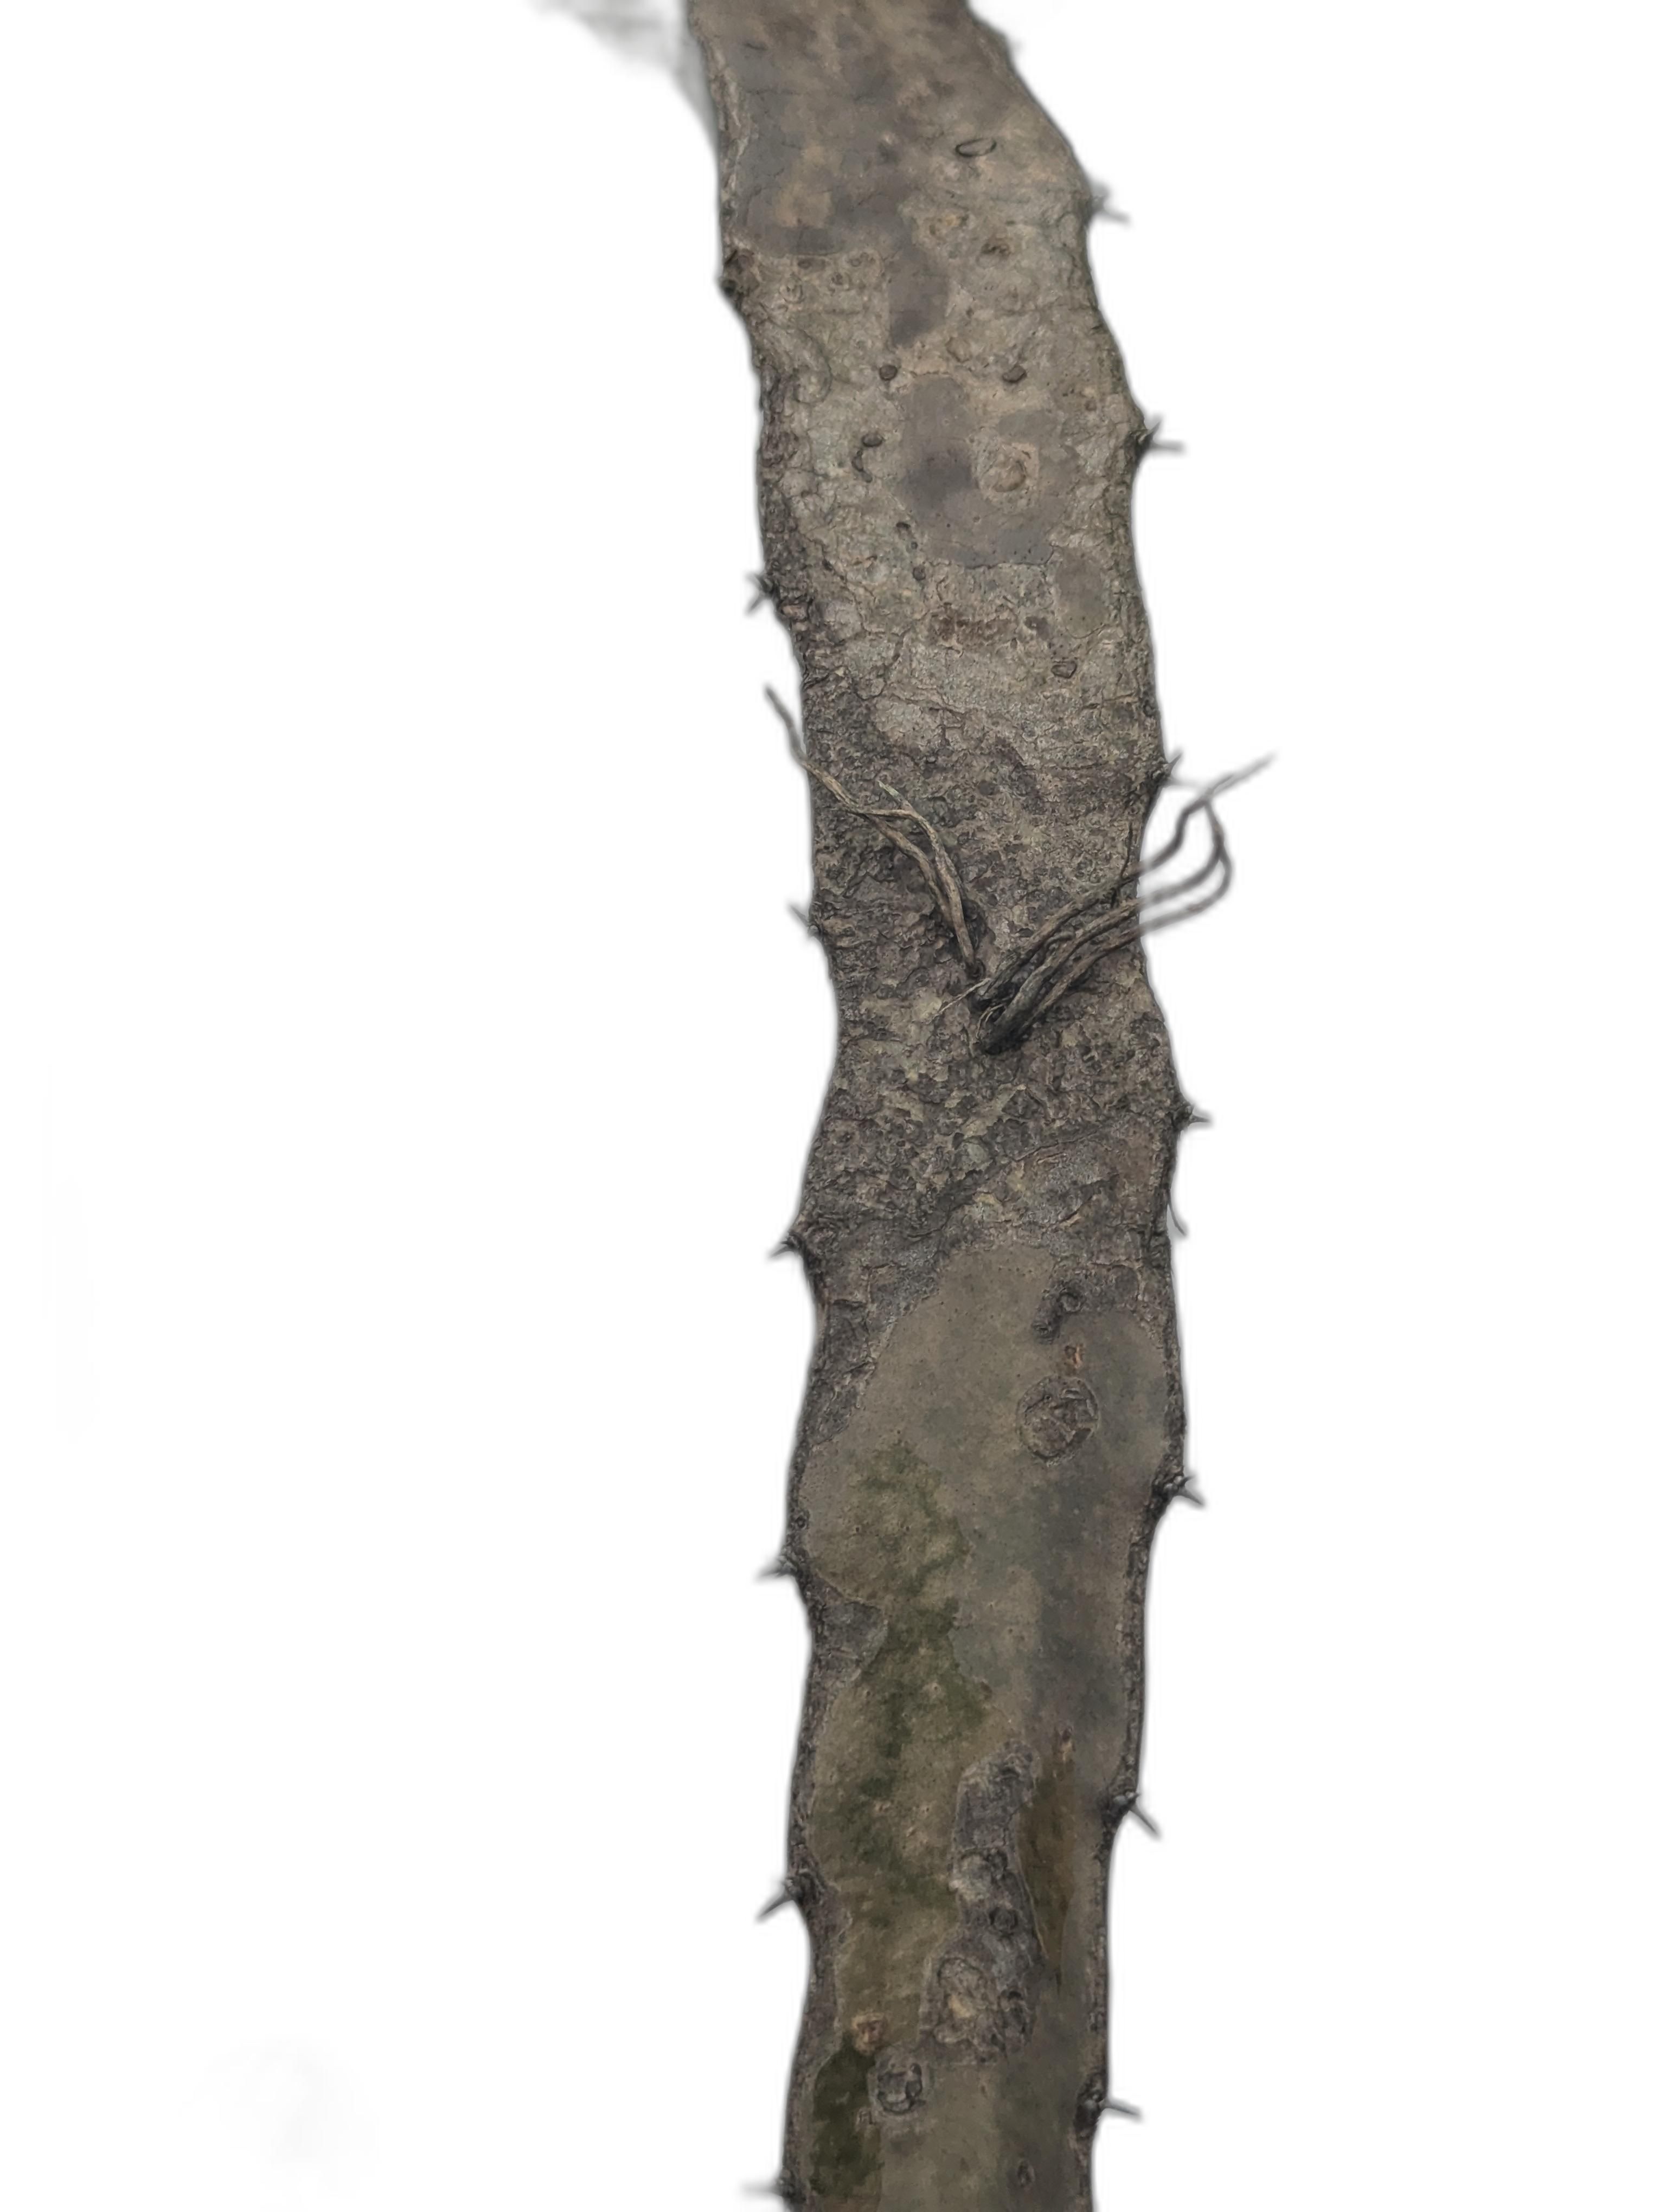
Label: Bad leaf